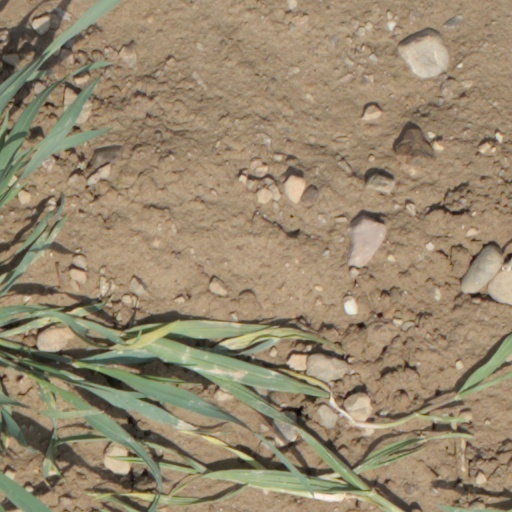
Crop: wheat